Peter Pan and the Pirates (video game)

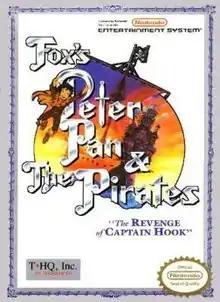
Box art for "Peter Pan and the Pirates"

Peter Pan and the Pirates is a video game for the Nintendo Entertainment System developed by American studio Equilibrium and published by THQ in 1991. It was based on the television animated series of the same name. The game is also known as "Fox's Peter Pan & The Pirates: The Revenge of Captain Hook" and was the first game that THQ released.